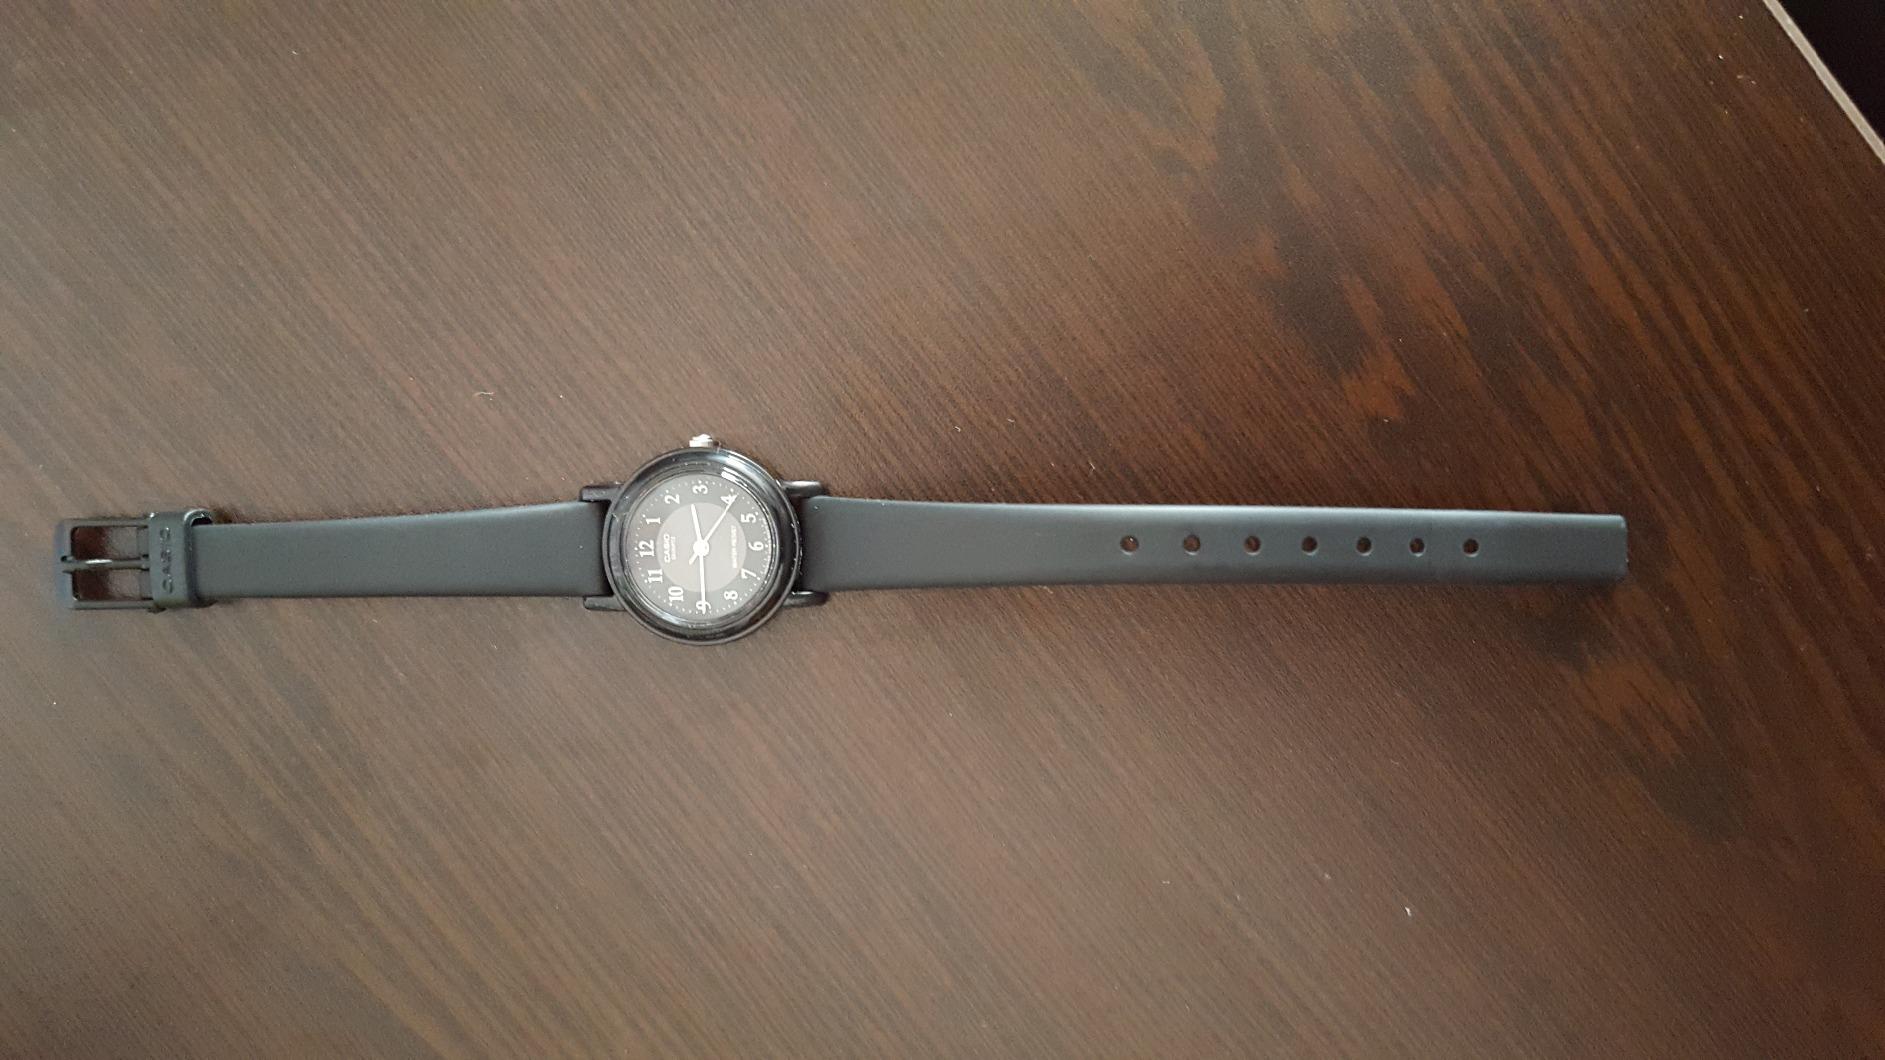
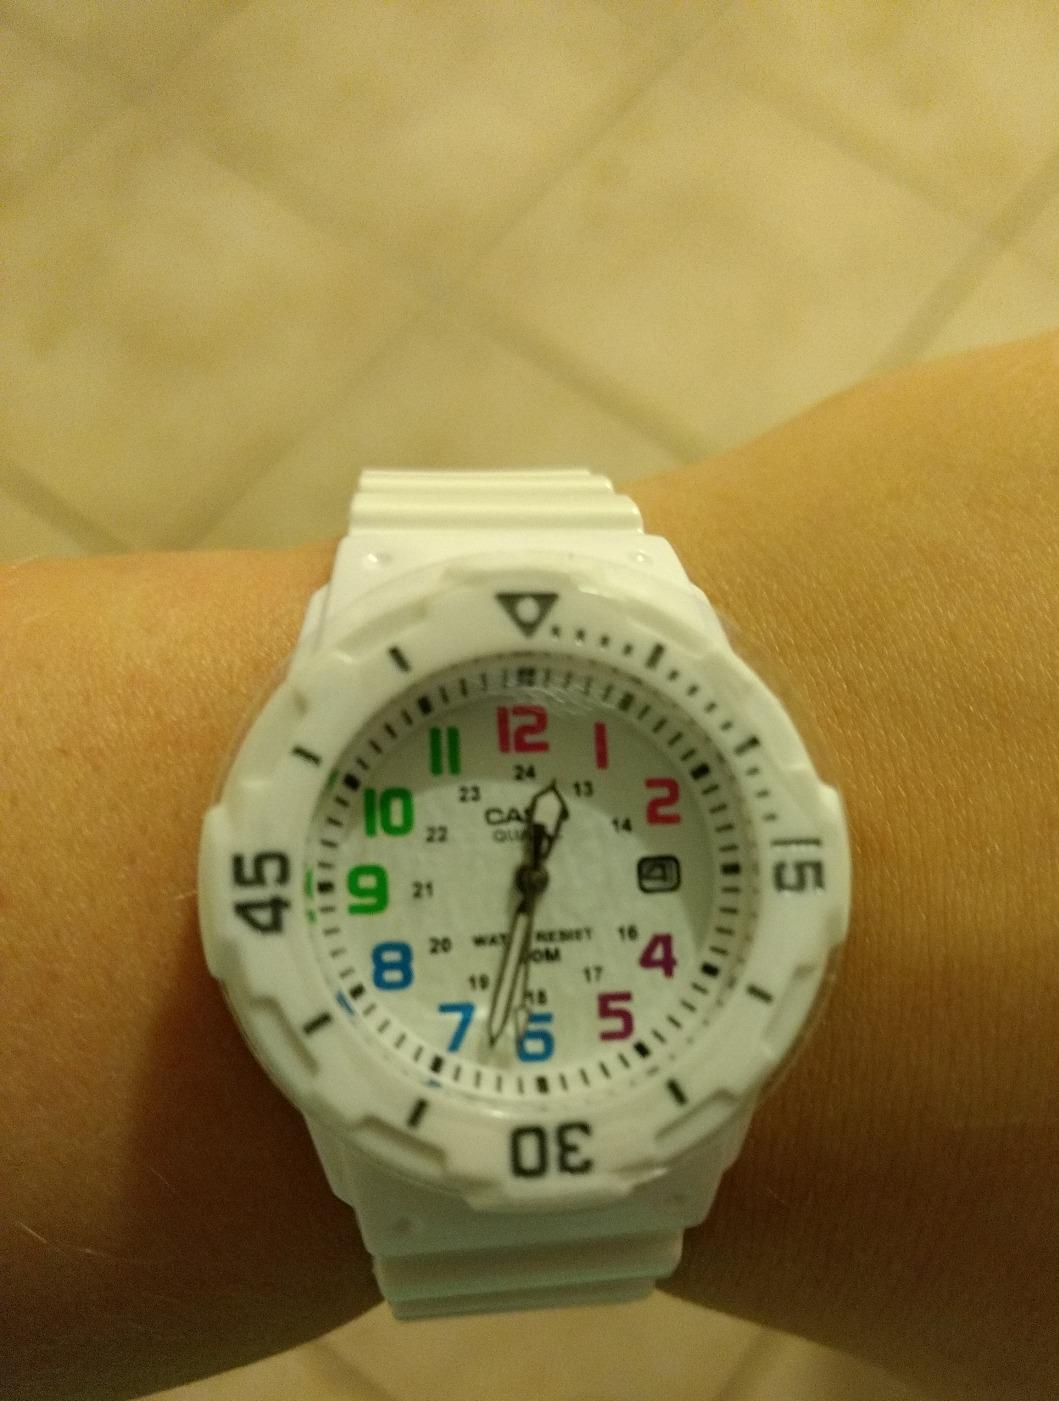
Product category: accessories_watch
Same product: no